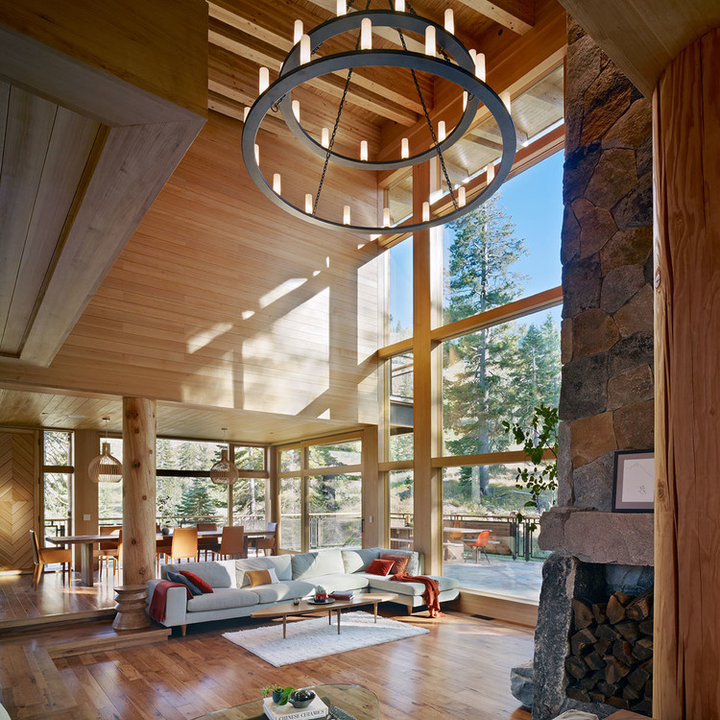
Style: Rustic